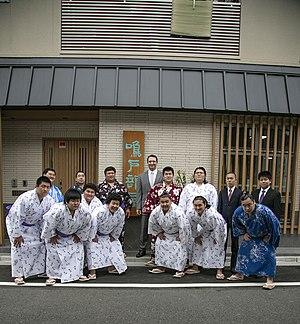
Kotoōshū Katsunori, ou Kaloyan Stefanov Mahlyanov est un ancien lutteur professionnel de sumo né le 19 février 1983 à Veliko Tarnovo, en Bulgarie, premier Européen ayant atteint le rang d'ōzeki. Populaire au Japon, il est appelé le « David Beckham du sumo » et le « prince du sumo ».